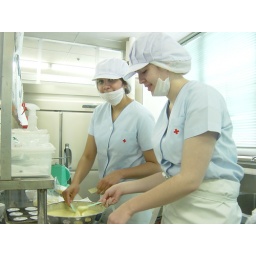
Making the orange cake for the children in paediatrics.